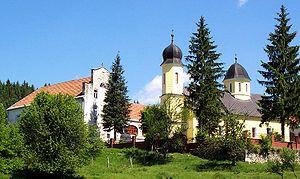
L'éparchie de Gornji Karlovac est une circonscription de l'Église orthodoxe serbe. Elle a son siège à Karlovac et, en 2016, elle a à sa tête l'évêque Gerasim.
Le monastère de Gomirje est un monastère orthodoxe serbe en Croatie.
Gomirje est une localité de Croatie située dans la municipalité de Vrbovsko, comitat de Primorje-Gorski Kotar. En 2001, la localité comptait 435 habitants.